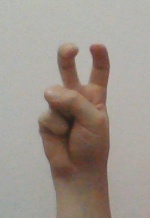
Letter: toot